Gilgamesh

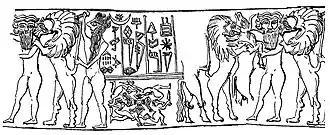
Seal impression of "Mesannepada, king of Kish", excavated in the Royal Cemetery at Ur (U. 13607), dated circa 2600 BC. The seal shows Gilgamesh and the mythical bull between two lions, one of the lions biting him in the shoulder. On each side of this group appears Enkidu and a hunter-hero, with a long beard and a Kish-style headdress, armed with a dagger. Under the text, four runners with beard and long hair form a human swastika. They are armed with daggers and catch each other's foot.

The modern form "Gilgamesh" is a direct borrowing of the Akkadian , rendered as "Gilgāmeš". The Assyrian form of the name derived from the earlier Sumerian form , "Bilgames". It is generally concluded that the name itself translates as "the (kinsman) is a hero", though what type of "kinsman" was meant is a point of controversy. It is sometimes suggested that the Sumerian form of the name was pronounced "Pabilgames", reading the component "bilga" as "pabilga", a related term which described familial relations, but this is not supported by epigraphic or phonological evidence.